Mike Olt

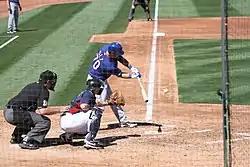
Olt batting during spring training in 2012

The Rangers drafted Olt in the supplemental first round, with the 49th overall selection, of the 2010 MLB Draft. After he signed, Olt played for the Spokane Indians of the Low–A Northwest League. In 2011, Olt played for the High–A Myrtle Beach Pelicans, where he batted .267 with 14 home runs. He broke his collarbone in a collision in June, and missed ten weeks of the season. Olt participated in the Arizona Fall League (AFL) after the 2011 season. Olt led the AFL with 13 home runs.